Patricia Field

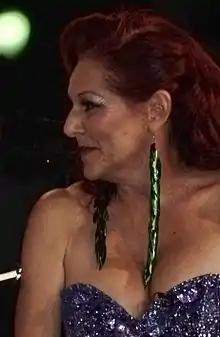
Field at Life Ball 2009

Patricia Field (born February 12, 1942) is an American costume designer, stylist, and fashion designer working in New York City.